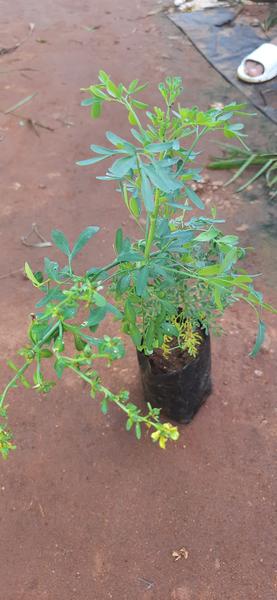
Plant: Nagadali